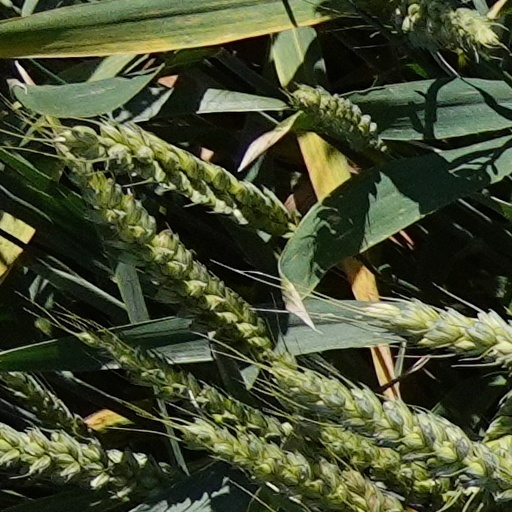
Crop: wheat